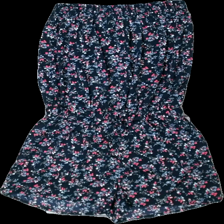
View: front
Type: Top
Category: Ladies
Brand: Not in the list
Brand text on label: Stories
Colors: Blue, Pink, White, Brown
Material: 100% polyester
Pattern: Floral print
Cut: Tight
Size: M
Season: All
Damage: lösa trådar
Damage location: top center
Price range: <50
Recommended usage: Reuse
Description: blommig jumsuit